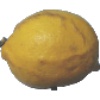
Label: Lemon 1